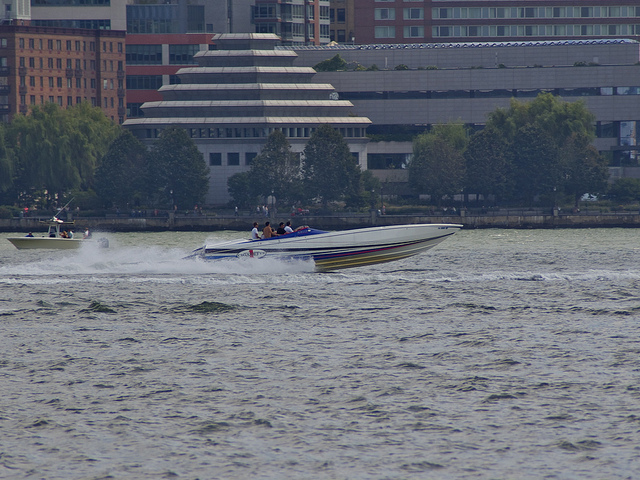
user: Given an image and a question. Answer the question in a short answer. Question: How long can this vessel travel? Short Answer:
assistant: 100 miles